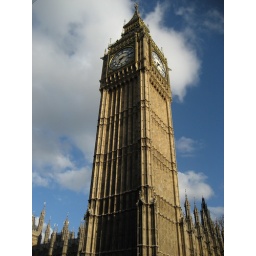
Big Ben under blue sky